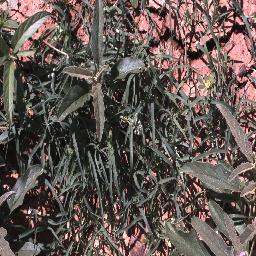
Label: negative